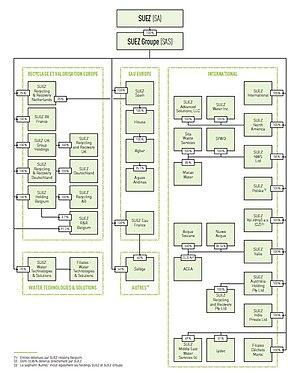
organigramme suez
SUEZ est un groupe français de gestion de l’eau et des déchets. Il est le premier fournisseur privé d’eau dans le monde.